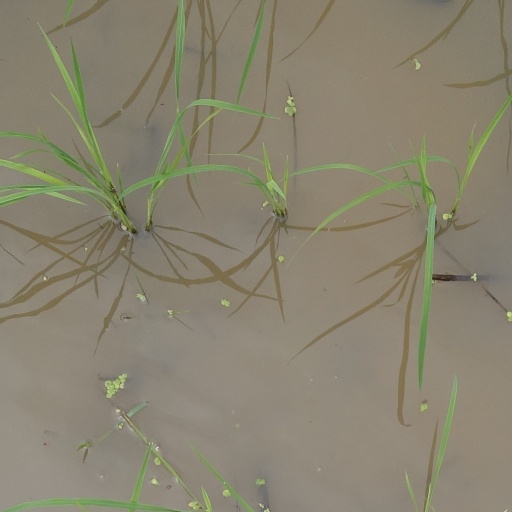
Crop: rice